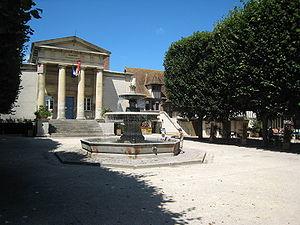
Place des dominicaines, Pont-l'Évêque (Calvados)
Pont-l’Évêque est une commune française du département du Calvados et de la région Normandie, peuplée de 4 662 habitants.
L'ancienne prison appelée aussi Joyeuse Prison est un immeuble construit au début du XIXᵉ siècle à Pont-l'Évêque dans le département français du Calvados en région Normandie. C'est un très rare exemple en France d'édifice de l'administration pénitentiaire conservé après sa fermeture, le sort habituellement réservé étant la démolition ou une transformation.